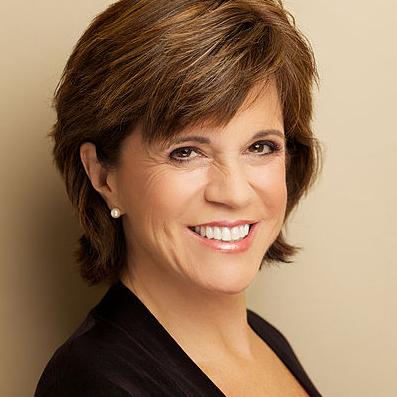
Age: 57